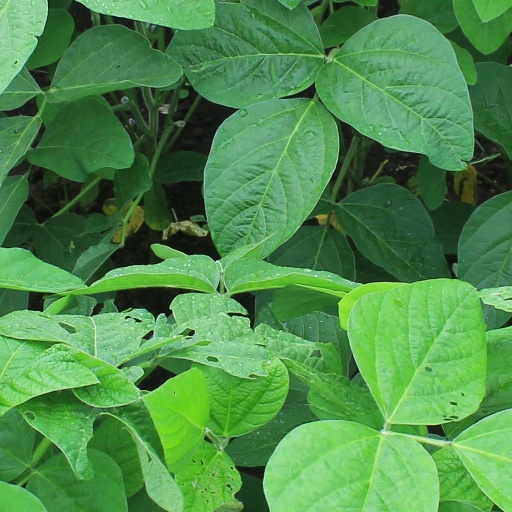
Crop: soybean